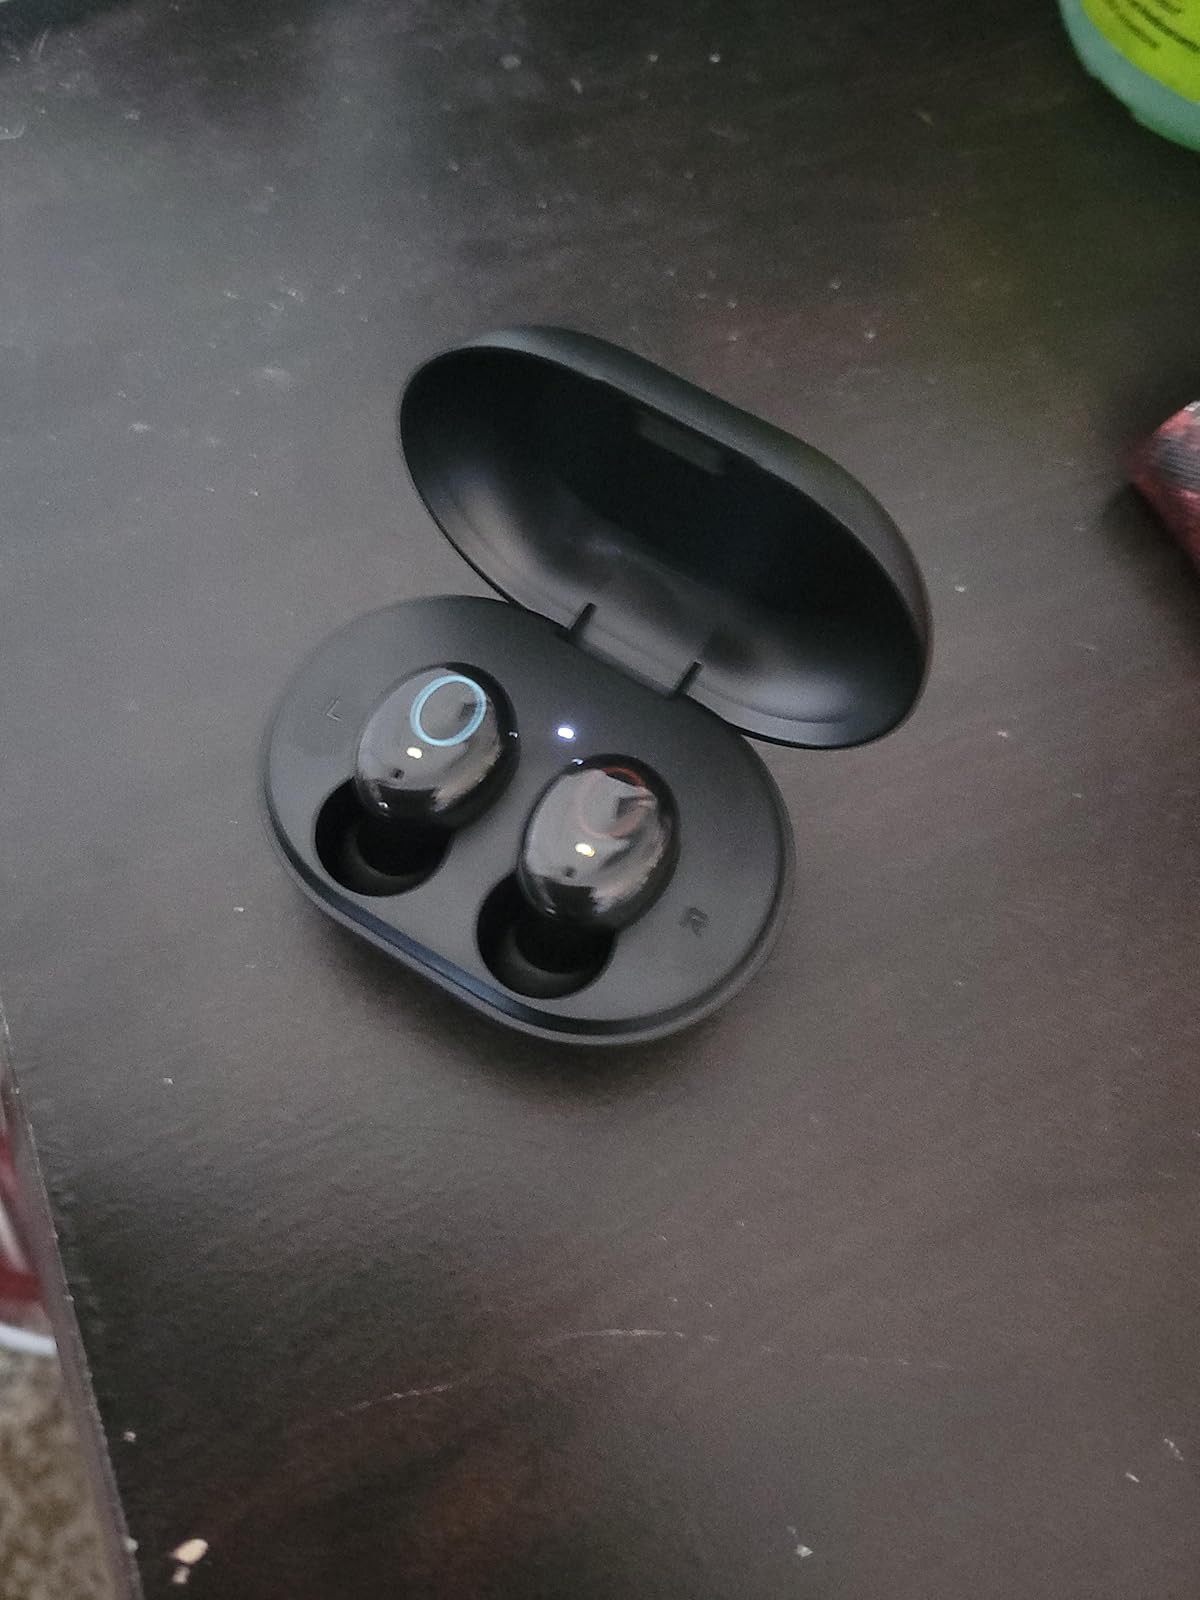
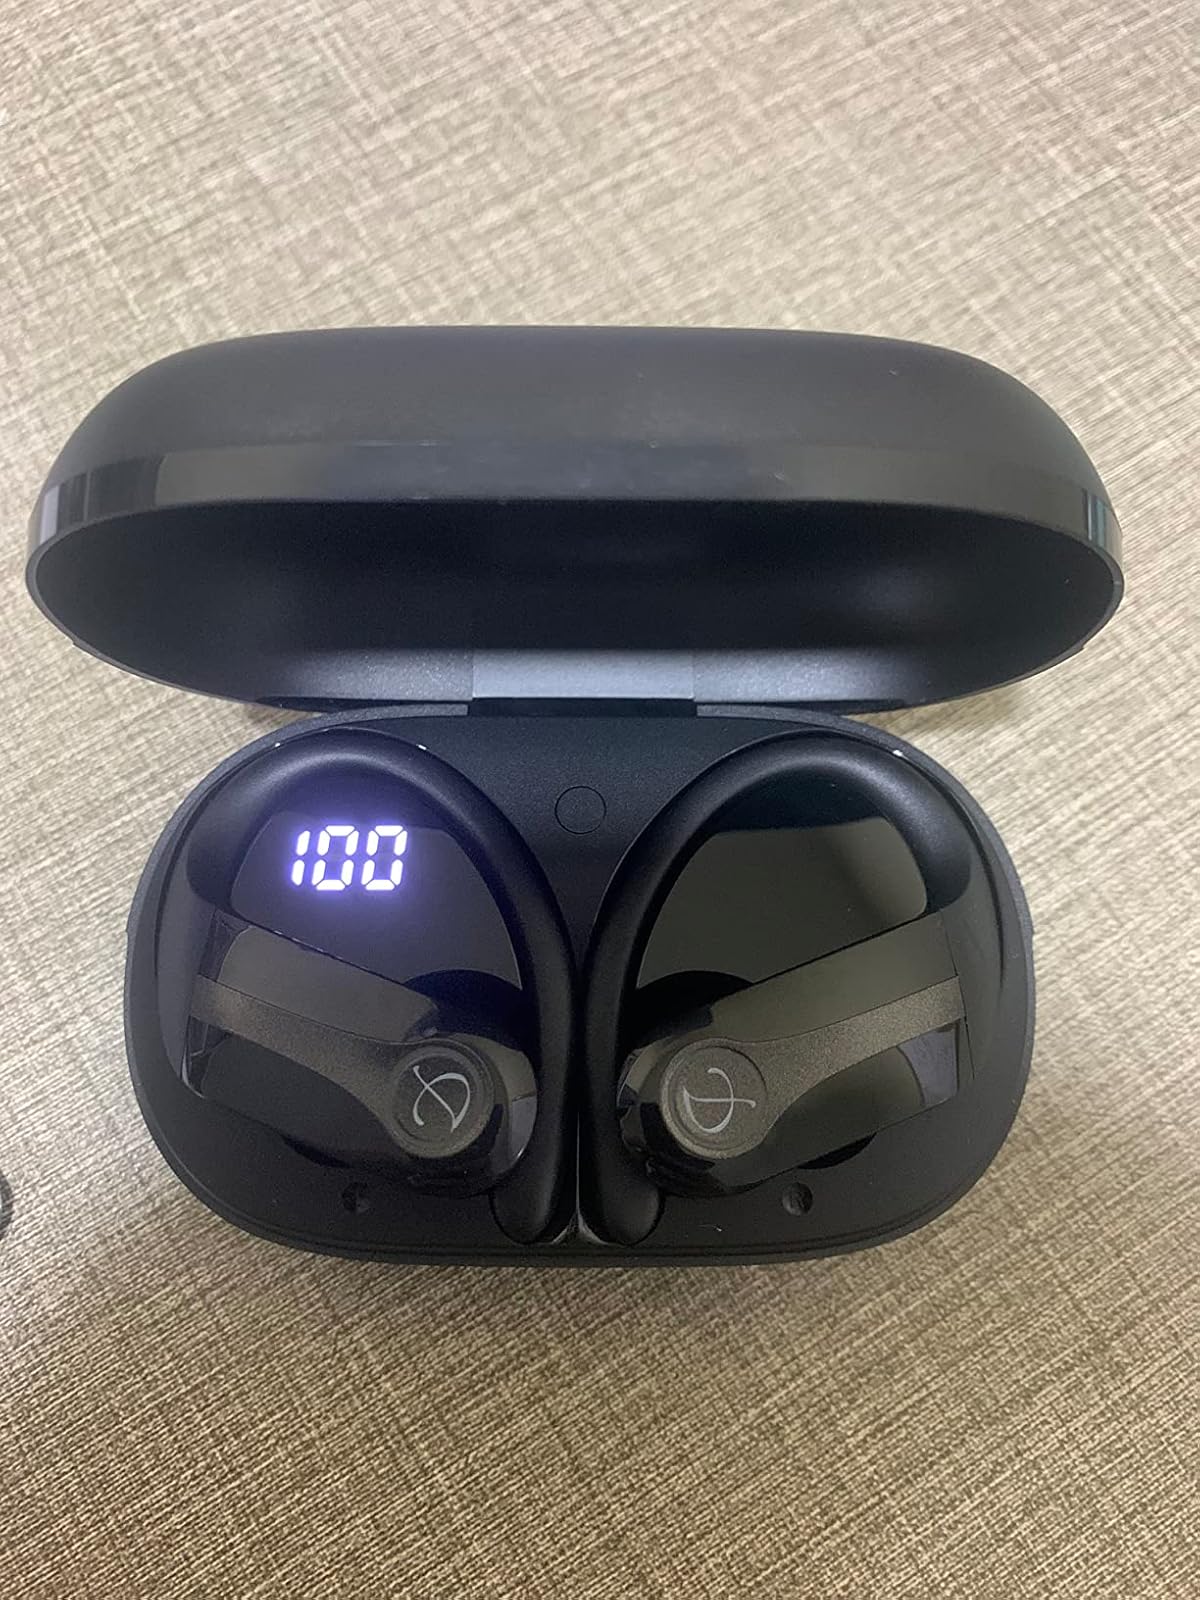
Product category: earbuds
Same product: no